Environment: real
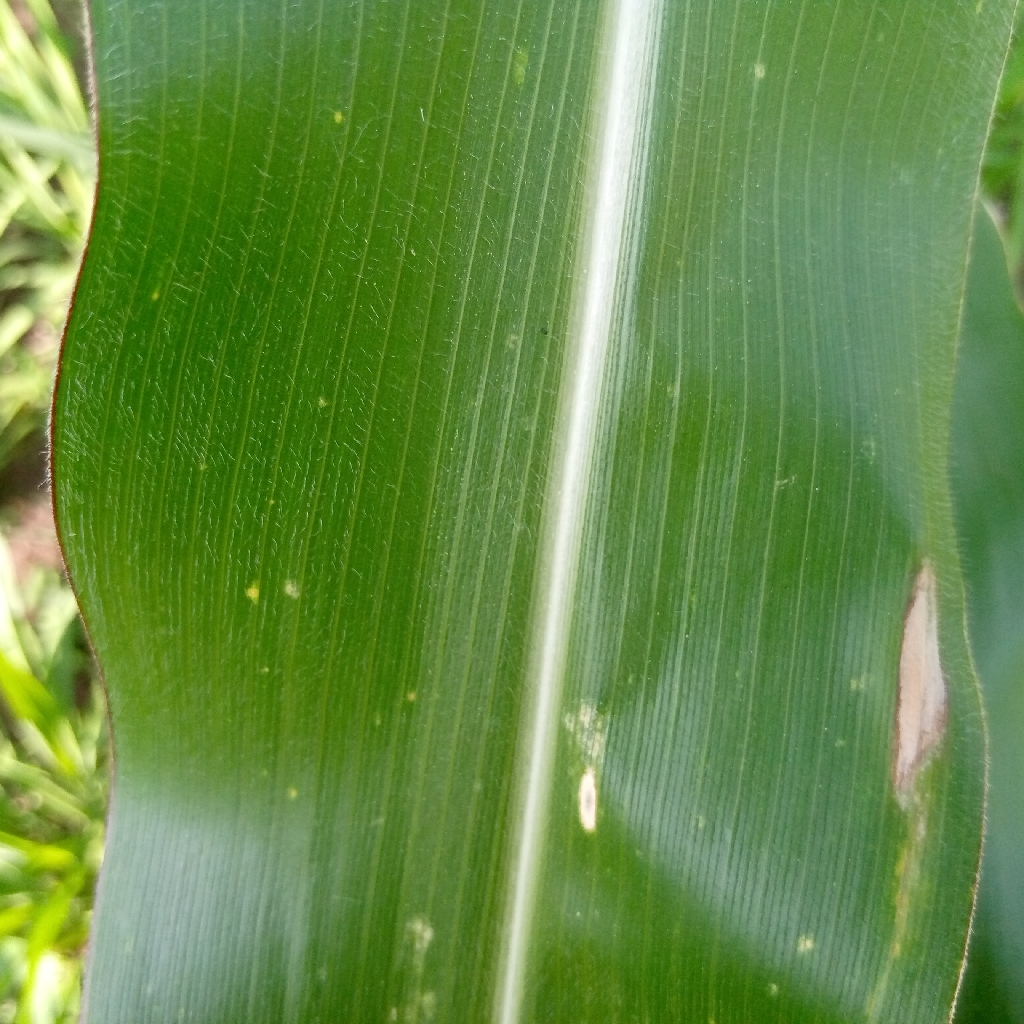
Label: northern_corn_leaf_blight